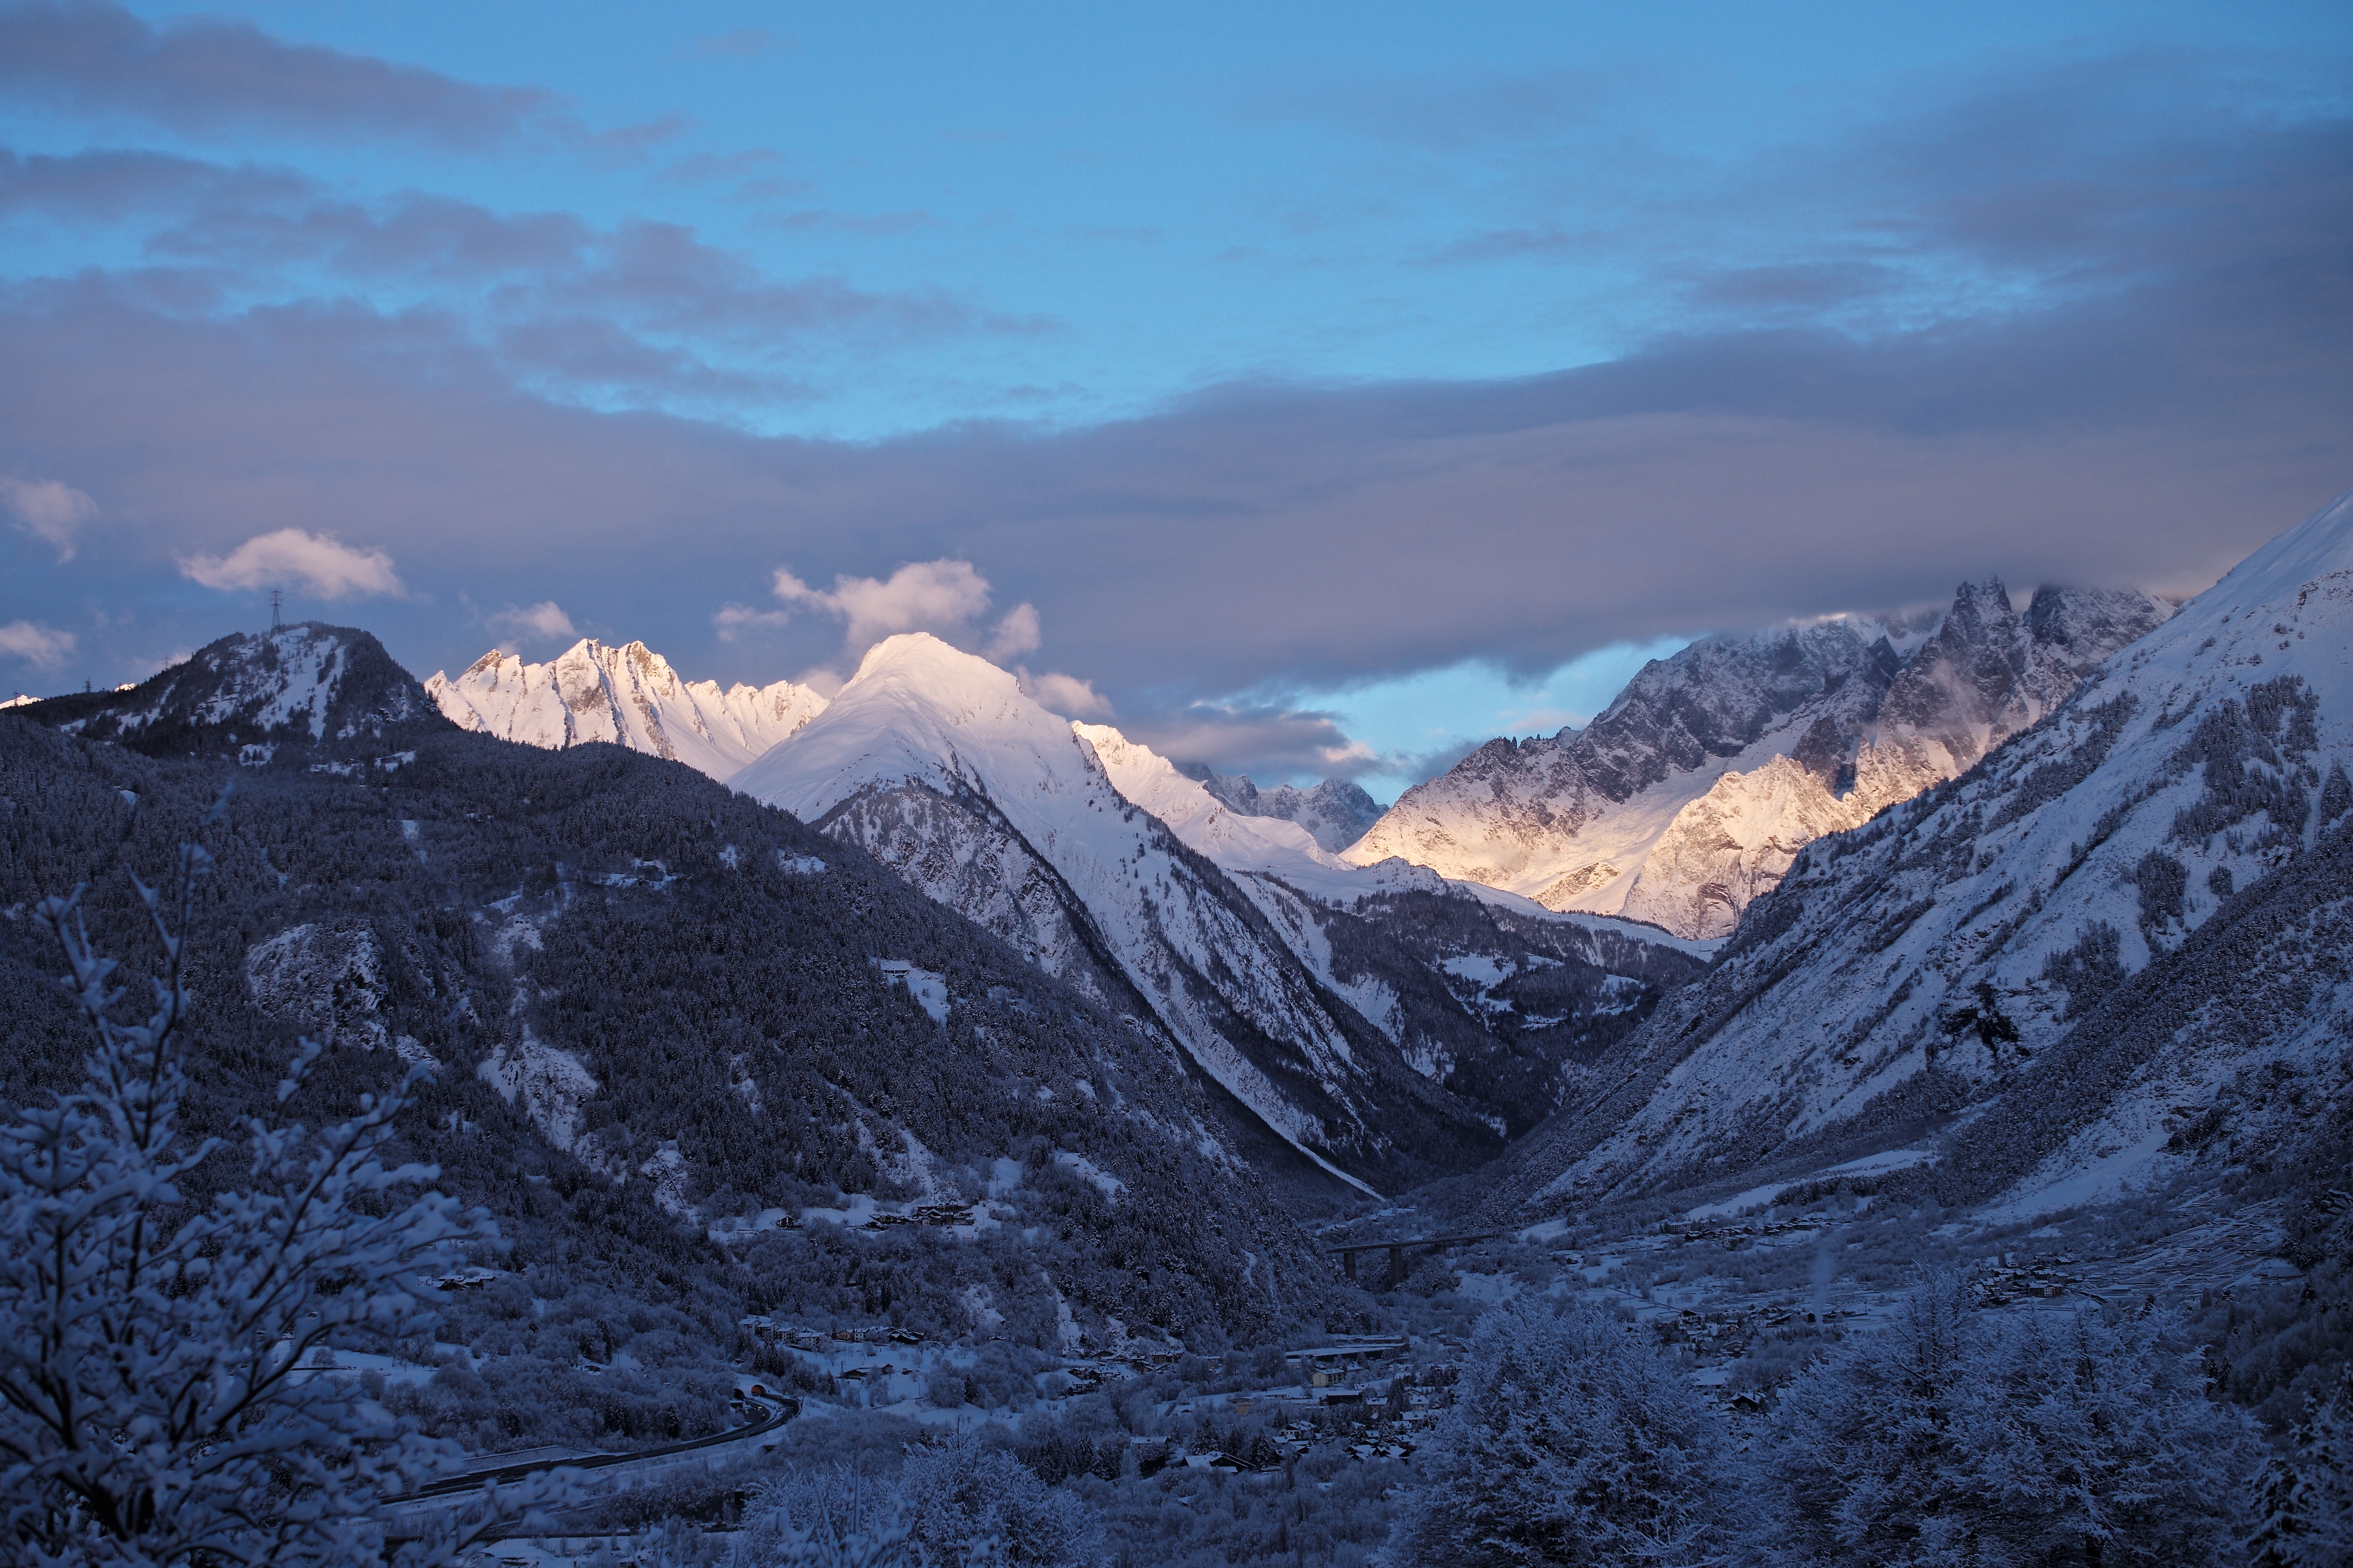
landscape, nature, wilderness, mountain, snow, winter, cloud, sunrise, morning, valley, mountain range, travel, range, village, europe, weather, italy, snowy, alpine, ridge, summit, aosta, m, hotel, mountains, alps, ski, plateau, peaks, blanc, 50, day, fell, leica, 240, summilux, italian, february, courmayeur, mont, piedmont, sci, valledaosta, lasalle, landform, geographical feature, mountainous landforms